1998–99 California special elections

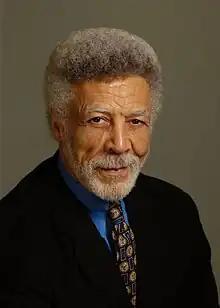
Ron Dellums

On November 17, 1997, U.S. Representative Ron Dellums announced that he was retiring from Congress. Having represented the Oakland-Berkeley area since 1970 and first elected as anti-Vietnam War activist, the 61-year-old Dellums said: "Now I choose to make a personal decision and to empower myself to regain my life. It is important for me to now move on." However, rather than serve the rest of his 2-year term (which was set to expire in January 1999), Dellums announced that he would step down effective February 1998. Therefore, a special election would have to be called, and was scheduled for April 7, 1998.